Asahimachi-sanchōme Station

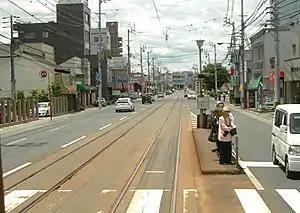

is a tram station on the Tosa Electric Railway's Ino Line in Kōchi, Kōchi Prefecture, Japan.